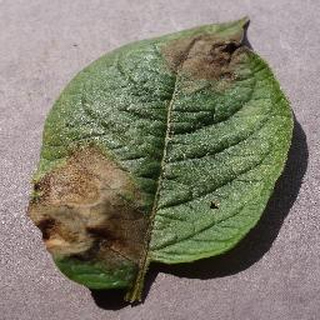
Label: potato_late_blight